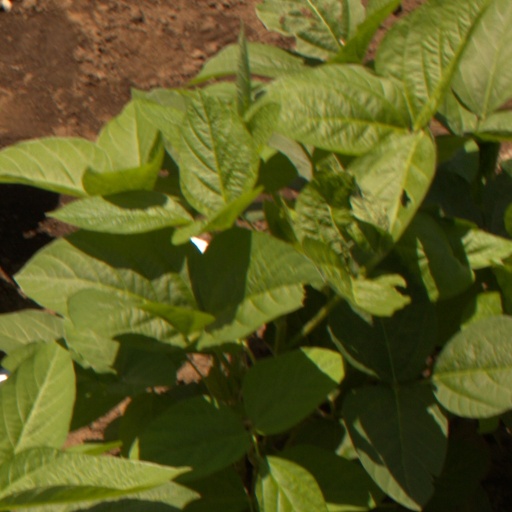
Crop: soybean